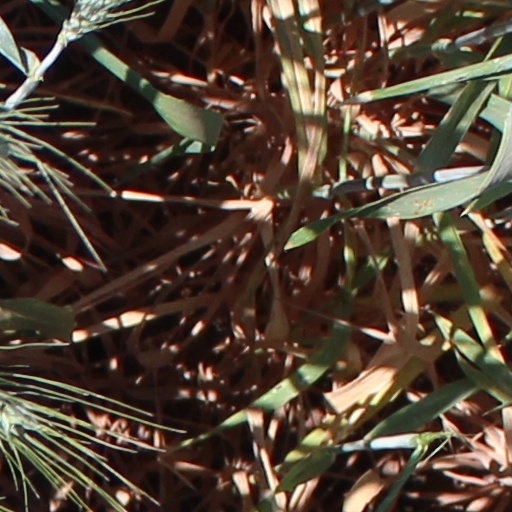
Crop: wheat